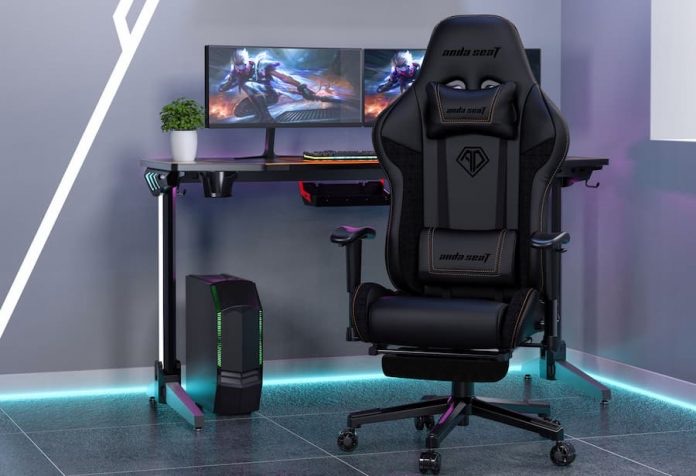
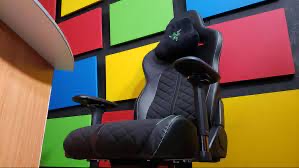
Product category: items_chair
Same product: no